Throwing axe

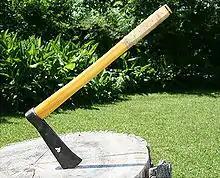
Traditional form tomahawk

A throwing axe is a weapon used from Antiquity to the Middle Ages by foot soldiers and occasionally by mounted soldiers. Usually, they are thrown in an overhand motion in a manner that causes the axe to rotate as it travels through the air.